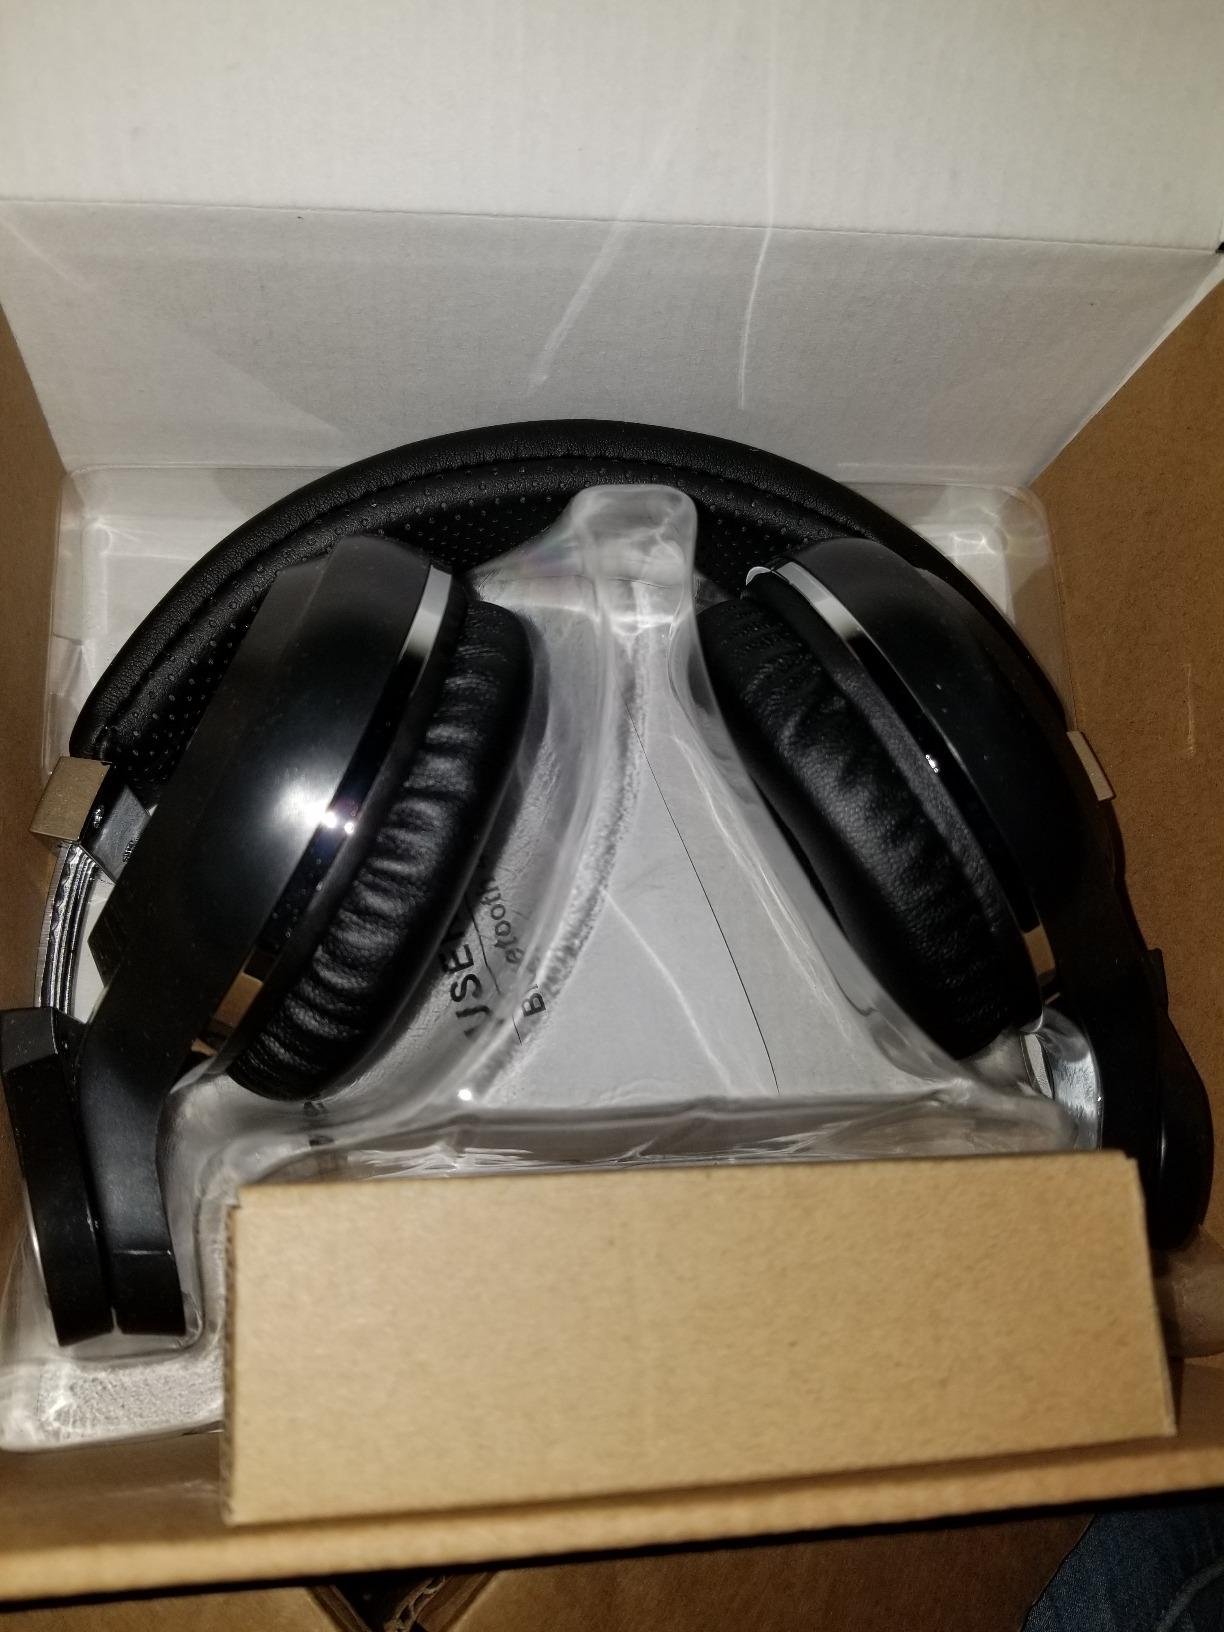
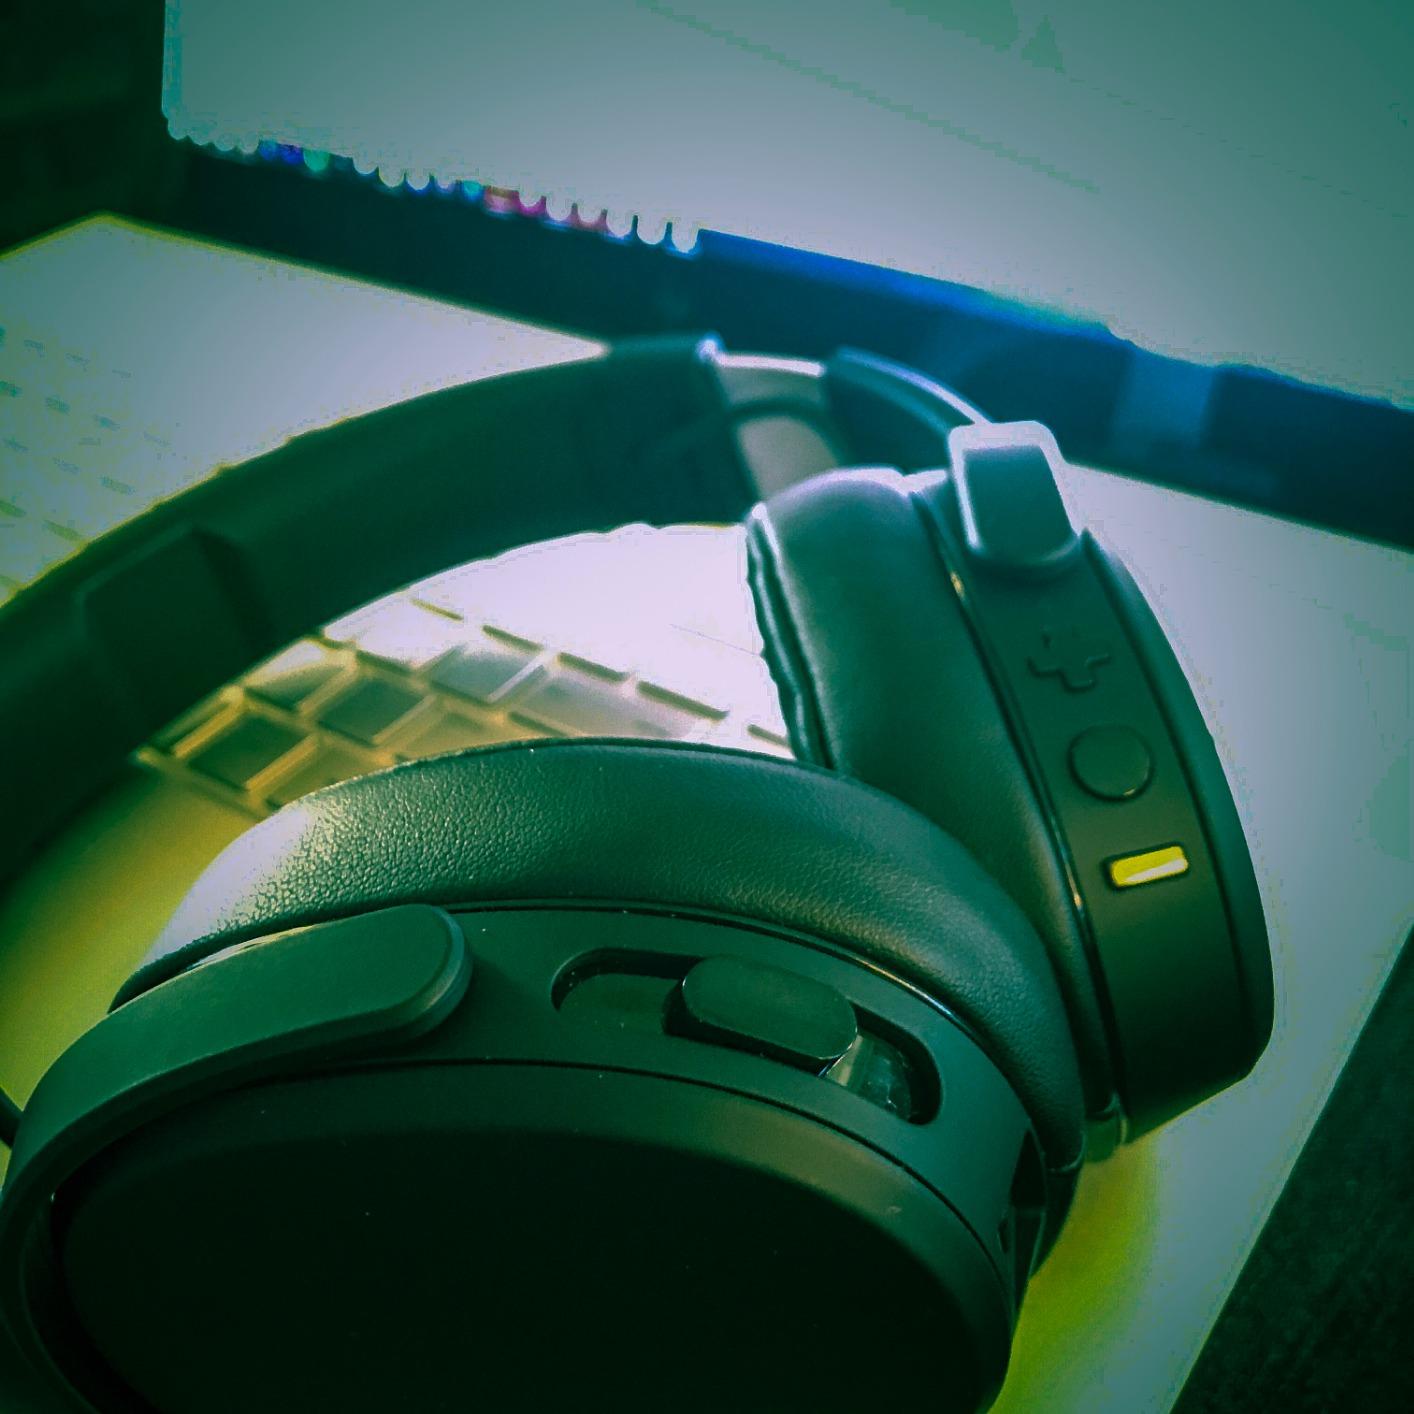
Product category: headphones
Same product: no